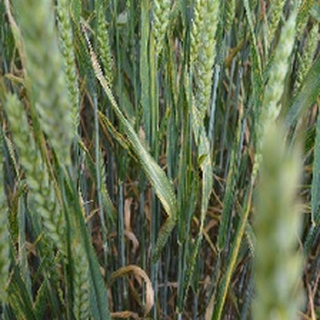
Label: wheat_yellow_rust